Eosuchus

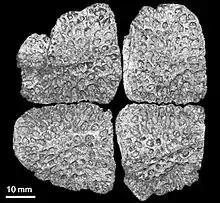
Osteoderms of the "Eosuchus lerichei" holotype

The strata from which both species of "Eosuchus" have been found were thought to have formed in a marginal marine depositional environment, and thus probably reflect the actual environments that these animals would have inhabited. It has been proposed that early gavialoids were originally salt-tolerant coastal forms, and the evidence seen in the case of "Eosuchus" is consistent with this theory. The internal surface of the prefrontal and lacrimal bones of "E. lerichei" are characterized by concave depressions, which in several marine lizards, iguanas and birds are where salt glands are housed, suggesting this species was capable of saltwater tolerance. One specimen of "E. minor" from the Aquia Formation, USNM 299730, has a fossil oyster attached to the dorsal surface of the rostrum.